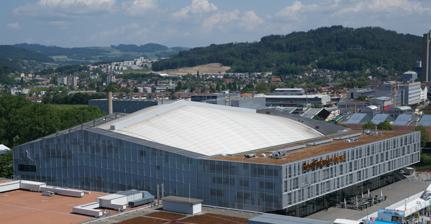
Building: PostFinance Arena
Country: Switzerland
Year built: 1967
Ice hockey arena in Bern, Switzerland PostFinance-Arena PostFinance-Arena in May 2011 Former names Eisstadion Allmend (1967–2002) Bern Arena (2002–2007) Location Mingerstrasse 12 3014 Bern Coordinates 46°57′31″N 7°28′07″E / 46.958618°N 7.468611°E / 46.958618; 7.468611 Owner Swiss Prime Site AG Capacity 17,031 (previously 17,131) Construction Broke ground 1965 Opened 22 October 1967 Renovated 1969, 2007–2009 Tenants SC Bern ( NL ) (1967–present) The PostFinance-Arena (originally known as Eisstadion Allmend and Bern Arena ) is an indoor arena in Bern , Switzerland . It is primarily used for ice hockey and is the home arena of SC Bern . It was opened in October 1967 and currently accommodates 17,031 people. Construction The arena's grandstand (top left) in 2021 A characteristic of the PostFinance Arena is that it has the world's largest general admission grandstand within an arena, with a capacity of 10,422 bench seats. The main roof comprises glulam arches, tied by steel tension members at their springing points. The maximum span of these arches is 85 metres. History The PostFinance Arena was the main arena for the 2009 IIHF World Championships , and had already hosted the inaugural Victoria Cup the previous year. Likewise, in May 2016, the 2016 European Women's Artistic Gymnastics Championships were held at the arena. PostFinance Arena holds a Europe-wide attendance record, having a 16,203 spectator average in the 2008/2009 season. Renovation Due to its age and with an eye towards the 2009 IIHF World Championships, the arena was renovated. The holder invested about CHF 100 million (~$100 million) into the extension and restoration of the building. The modification was finished by April 24, 2009, when the World Championships started. The interior of the arena is mostly unchanged, especially the steep standing room stand, which is very popular with the fans. However the VIP-zone was entirely rebuilt and the capacity there was extended by about 500. The total capacity is now 17,031 spectators. See also List of indoor arenas in Switzerland List of European ice hockey arenas References